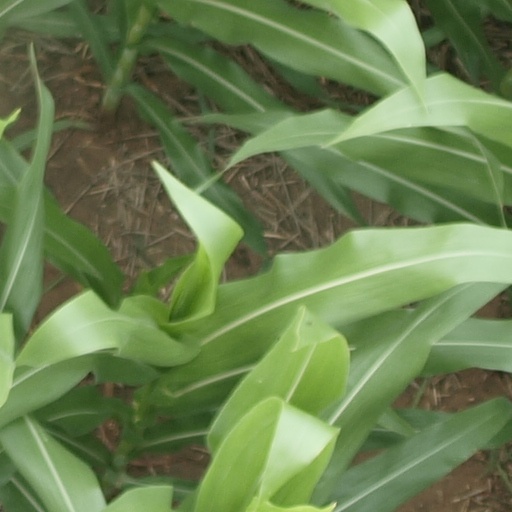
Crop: maize; corn